Waldeifel

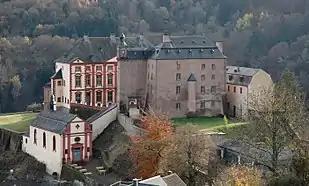
Schloss Malberg, a baroque castle in the Waldeifel

The Waldeifel or Kyllburger Waldeifel is a landscape region of the South Eifel in Germany along the middle and lower Kyll valley and its immediate surrounding area. The uplands vary in height from 300 to 500 metres above sea level. In the west the Waldeifel borders on the Bitburg Gutland ("Bitburger Gutland").